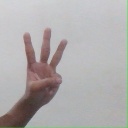
अक्षर: व